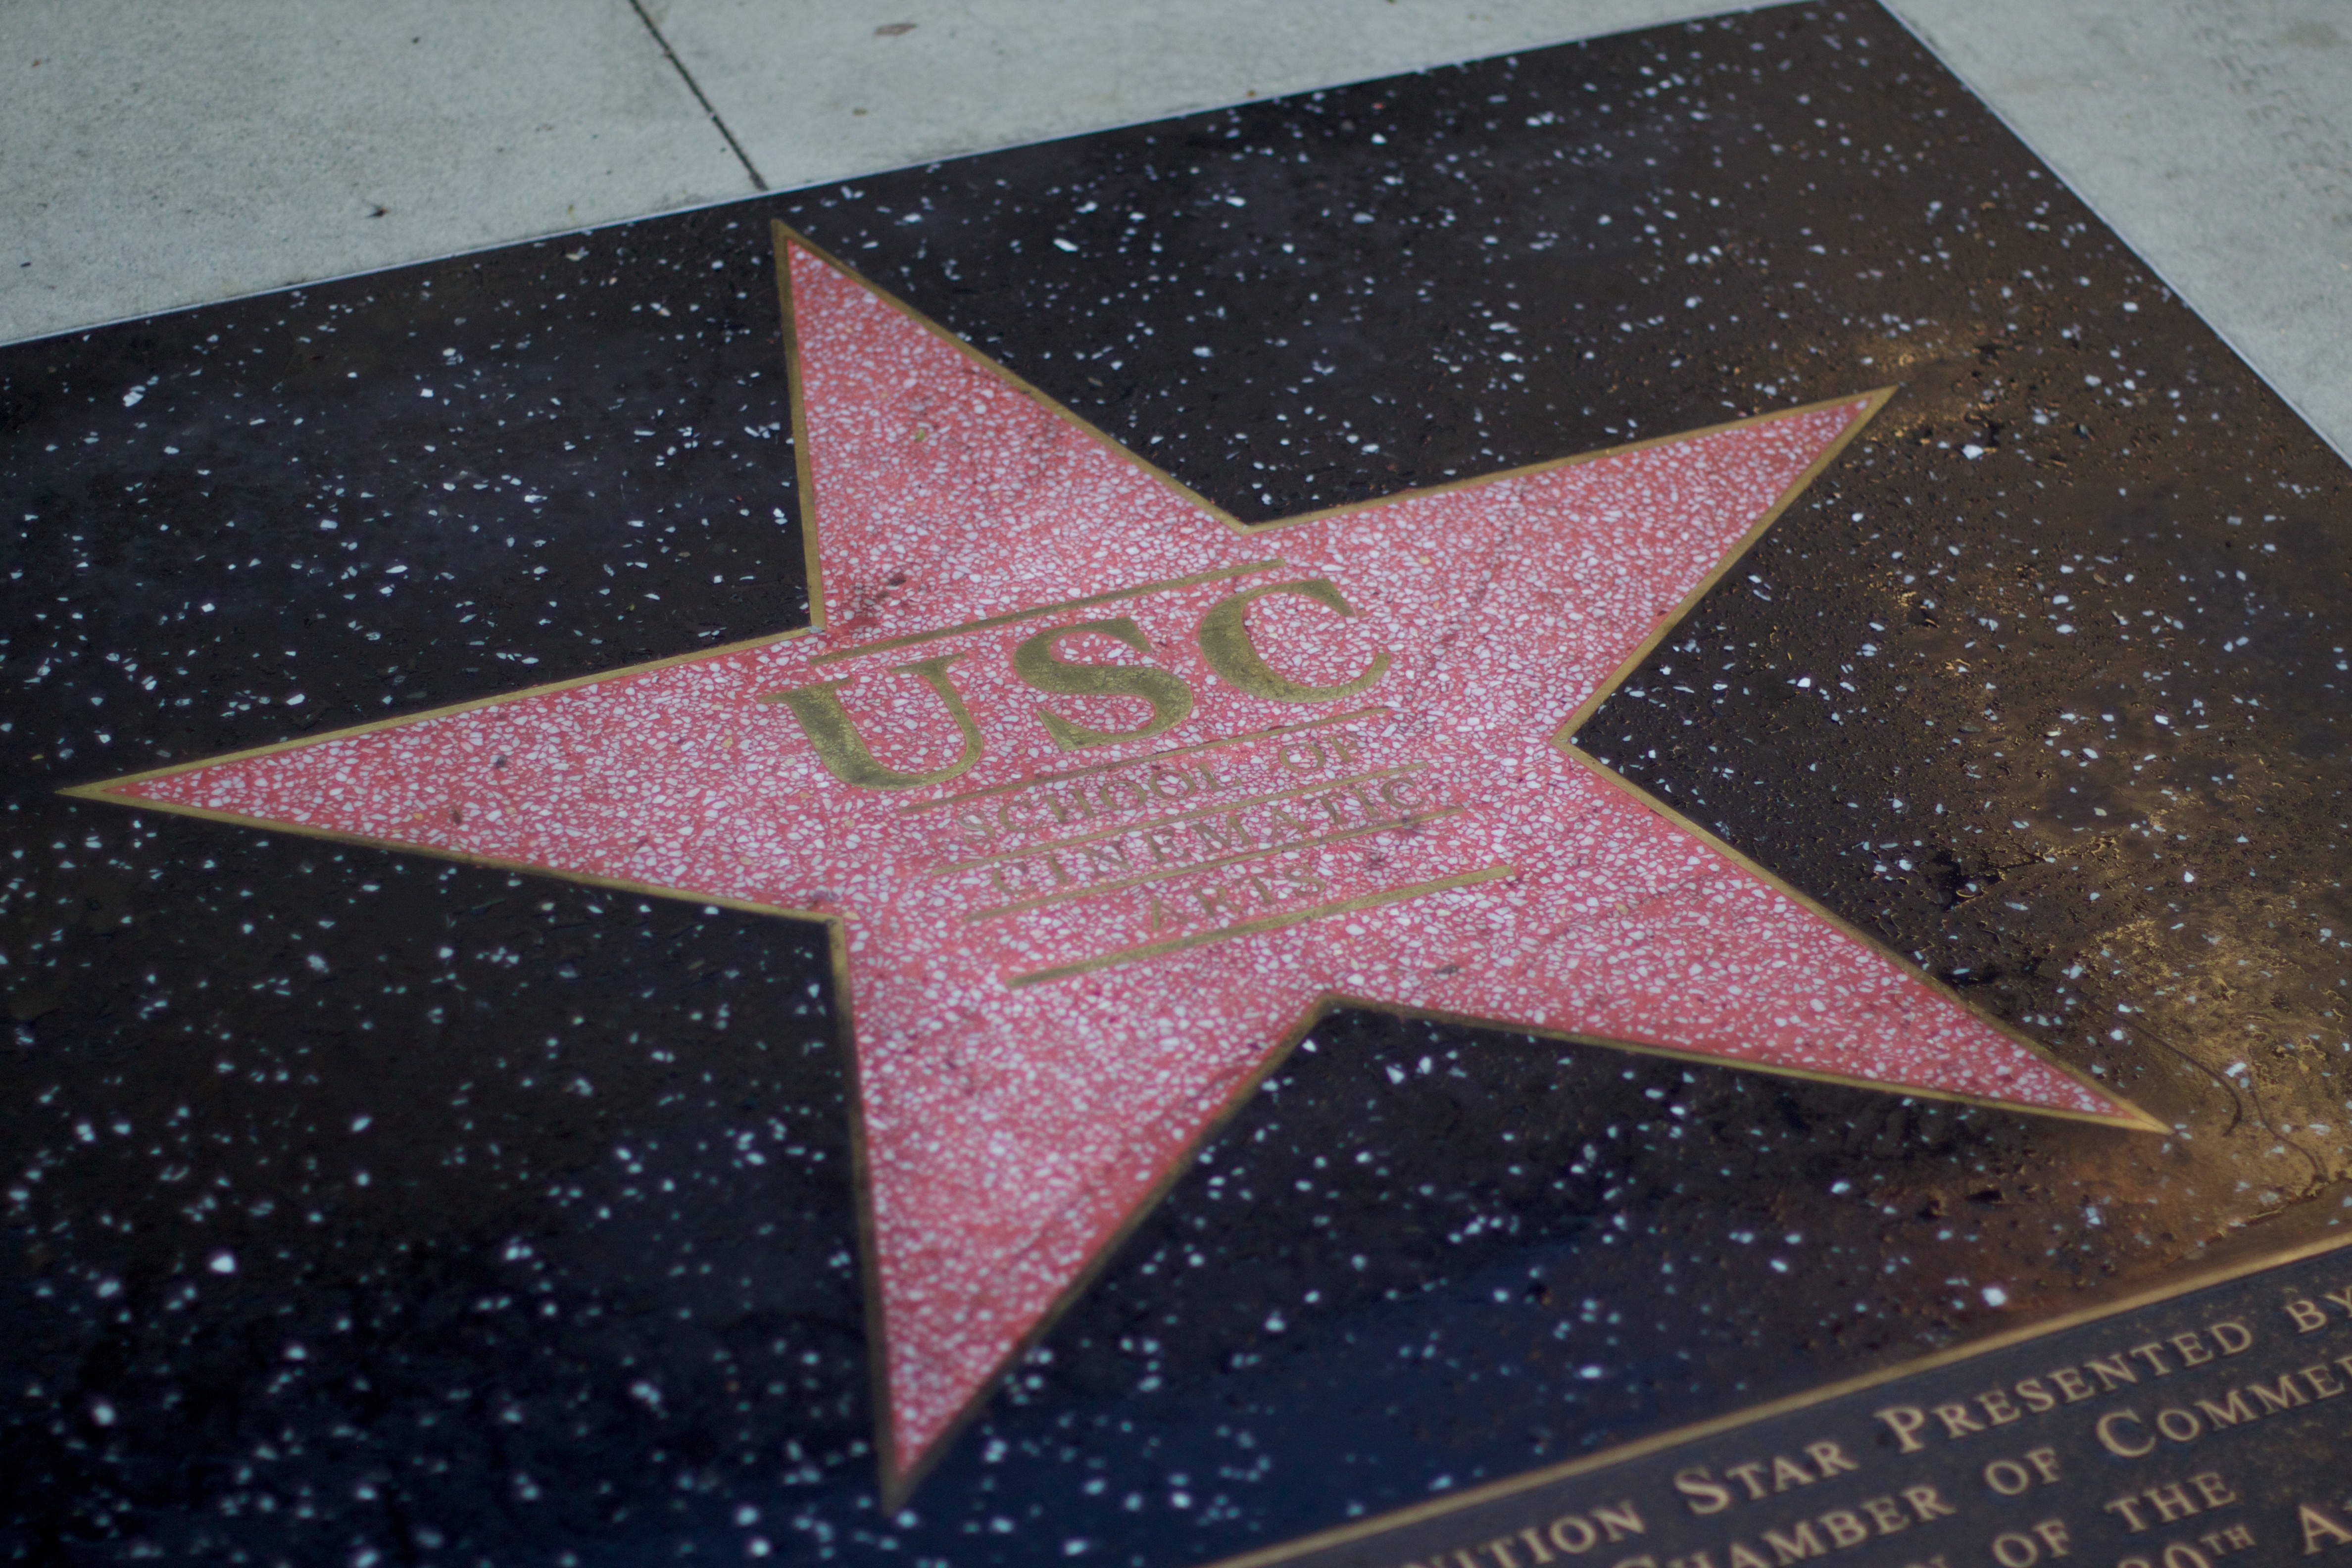
star, leaf, red, triangle, symmetry, shape, astronomical object